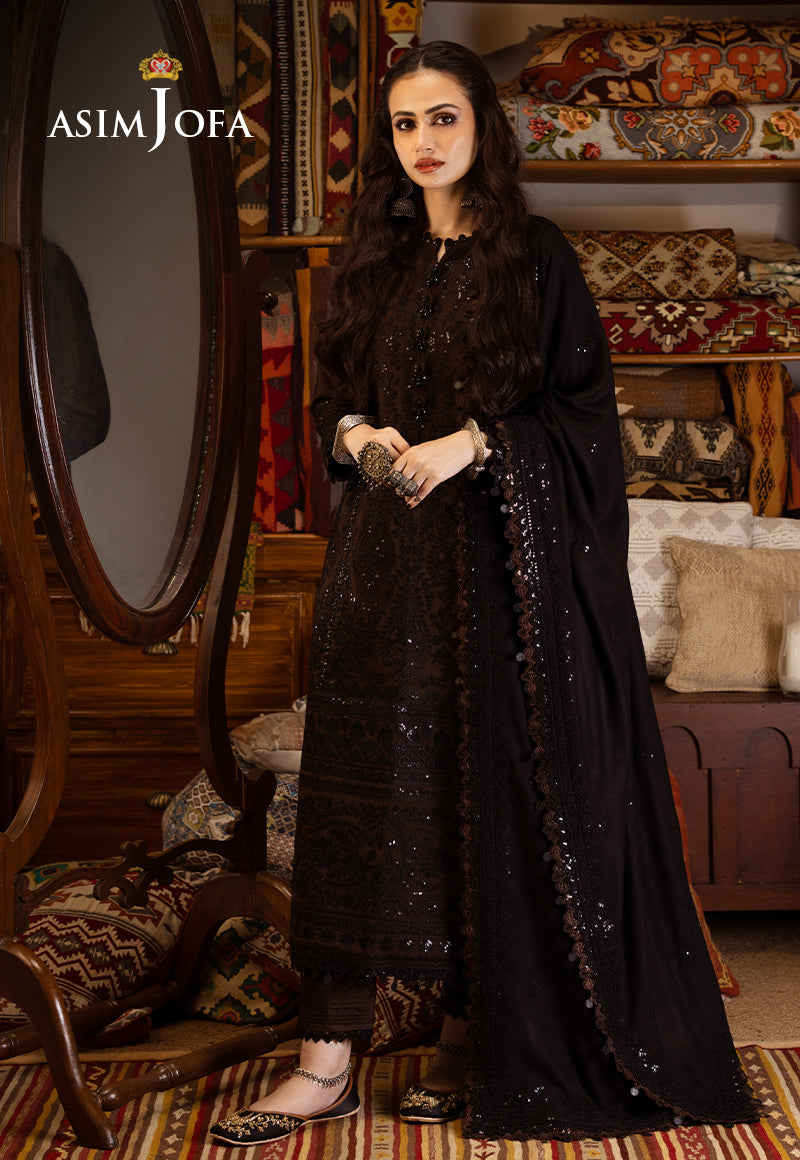
black embroidered suit